Malix

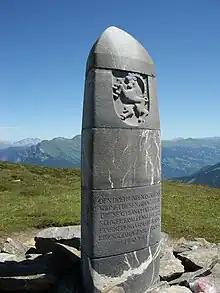
Dreibündenstein, 1915 erected stone to mark the border of the Three Leagues

The "Dreibündenstein" ("Romanish: Term bel") is a marker erected at the intersection of the Three Leagues (League of God's House, the League of the Ten Jurisdictions and the Grey League) which would found the modern canton of Graubünden. The stone is at an altitude of on the border between the municipalities of Domat/Ems, Scheid village (now part of Tomils municipality) and Malix. The original stone dates from 1722, and today is in the Rätian Museum in Chur. In 1742, Nicolin Sererhard mentions three stones. The "Sektion Rhätia" (Rhätian Section) of the Swiss Alpine club built this tall stone marker in 1915. In 1970 a chair lift was added to mountain, making it easier to reach the marker.